Teen-a Witch

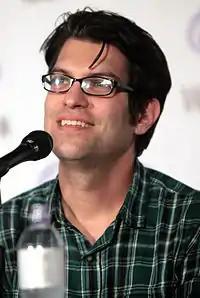
Dan Mintz voices Tina.

"Teen-a Witch" is the third episode of the seventh season of the American animated comedy series "Bob's Burgers" and the 110th episode overall. It was directed by Chris Song and written by Holly Schlesinger. Its guest stars are Betsy Sodaro as Jackie the crossing guard, Billy Eichner as Mr. Ambrose, Kevin Kline as Calvin Fischoeder, Jay Johnston as Jimmy Pesto, David Herman as Mr. Frond, Jenny Slate as Tammy Larsen and Bobby Tisdale as Zeke. It originally aired in the United States on Fox Network on October 23, 2016. In this Halloween episode, Tina Belcher thinks that she is a witch and casts spells on people, while Bob Belcher tries to find out who steals his jack-o'-lanterns.